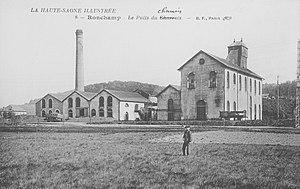
Le puits du Chanois des houillères de Ronchamp.
La centrale thermique de Ronchamp est une centrale à charbon implantée à proximité du puits du Chanois dans la ville de Ronchamp, en Haute-Saône, dans la région française de Bourgogne-Franche-Comté.
Les puits des houillères de Ronchamp sont une série de charbonnages entrepris par les différentes compagnies minières du bassin minier de Ronchamp entre le début du XIXᵉ siècle et le milieu du XXᵉ siècle à Ronchamp, Champagney et Magny-Danigon, dans le département de la Haute-Saône en France.
Le puits du Chanois est l'un des principaux puits des houillères de Ronchamp, sur la commune de Ronchamp, dans le département français de la Haute-Saône et la région Bourgogne-Franche-Comté. Il a été le centre de l'exploitation houillères de Ronchamp de la fin du XIXᵉ siècle à la fermeture des mines en 1958. Il a donc été choisi pour accueillir les installations annexes des houillères avec un lavoir à charbon, une cokerie et une centrale électrique. Il succède ainsi au puits Saint-Joseph en 1895 et cesse l'extraction en 1951.